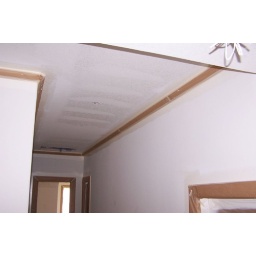
Upstairs hall. Brown is paper masking wood trim in preparation for wall paint